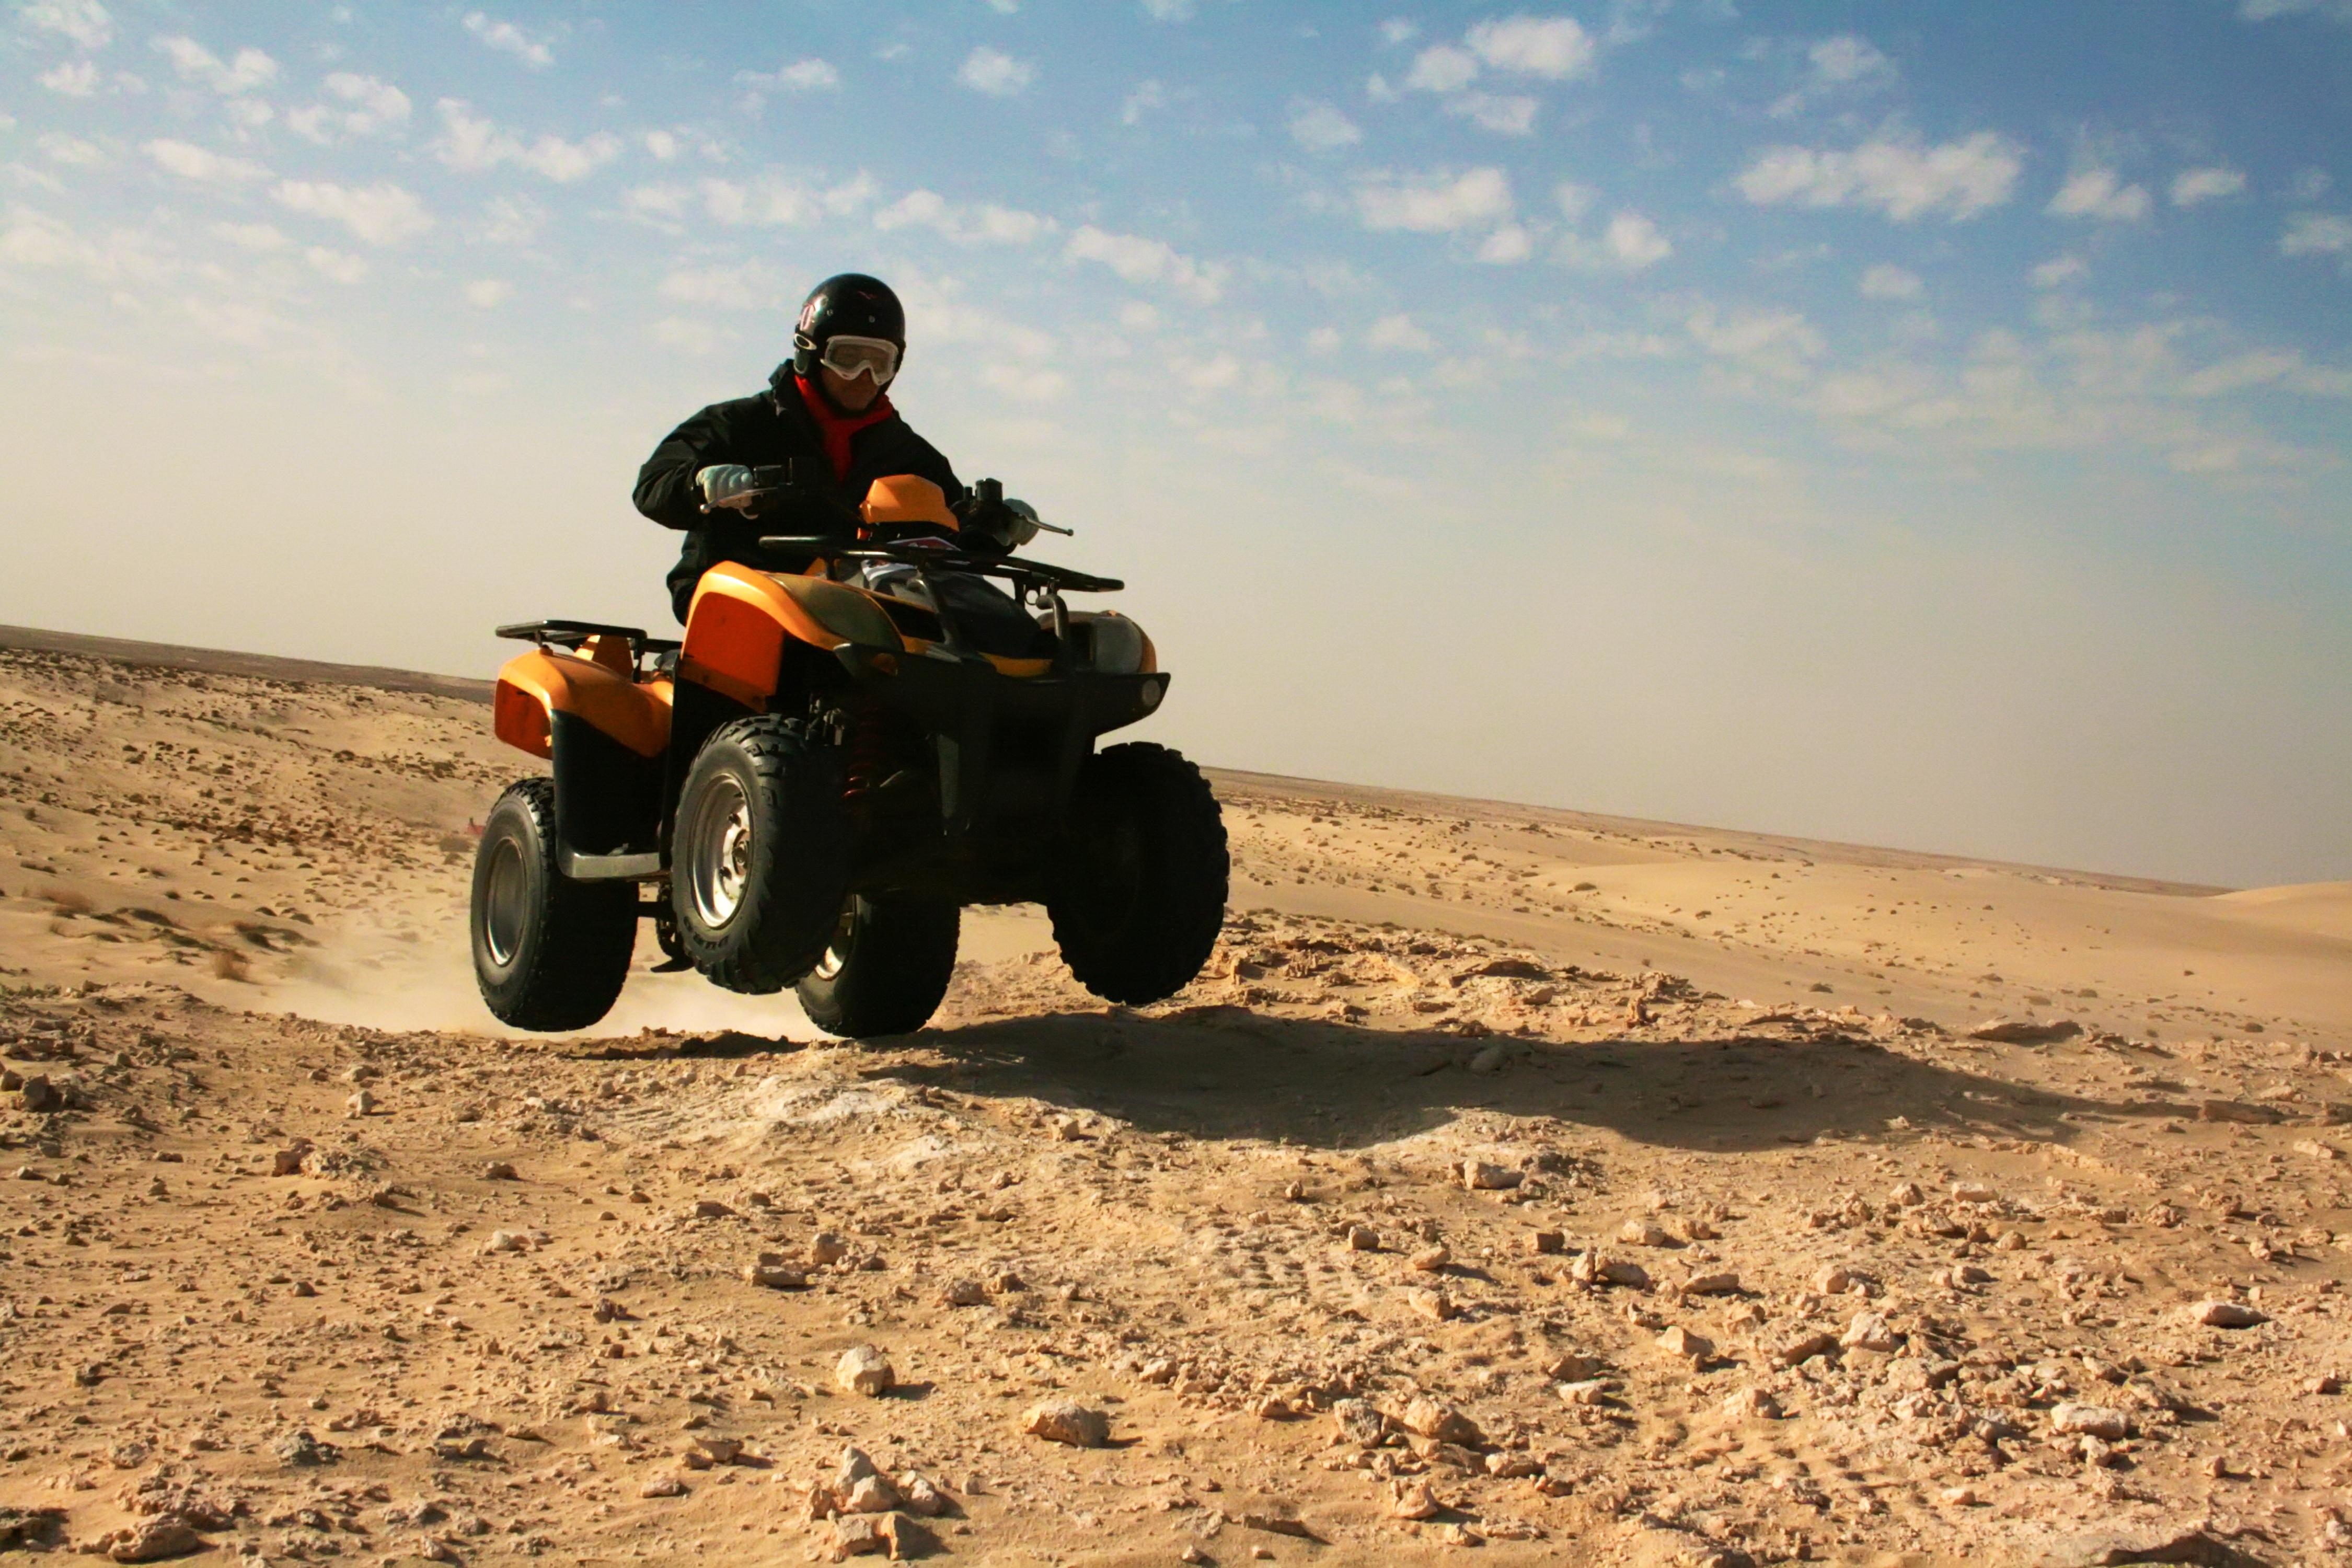
landscape, sand, sport, arid, desert, dune, adventure, travel, rider, vehicle, soil, extreme, extreme sport, speed, tourism, habitat, quad, sahara, tunisia, off road, all terrain vehicle, natural environment, aeolian landform, off roading